Richard Rock

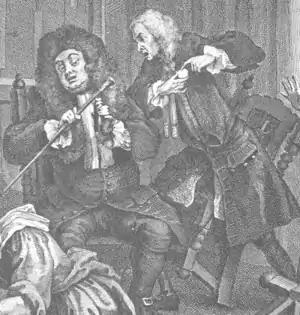
Richard Rock (left) argues with Dr. John Misaubin in William Hogarth's 1732 "A Harlot's Progress" while his patient dies of venereal disease.

Richard Rock (1690? – November 1777) was a well-known doctor in eighteenth-century London. Originally from Hamburg, he was depicted by William Hogarth in the fifth scene of his 1731/2 satirical and moralistic series, "A Harlot's Progress", where he stands in dispute with notable French doctor John Misaubin beside the dying body of their patient, Moll Hackabout. The contrast between Rock (German, short and fat) and Misaubin (French, tall and gaunt) is intentional. Misaubin is easily recognised by his notably tall and thin appearance, but the second doctor was harder to identify with certainty, so Hogarth added his name on a slip of paper on the stool to the lower right of the scene in later printings.